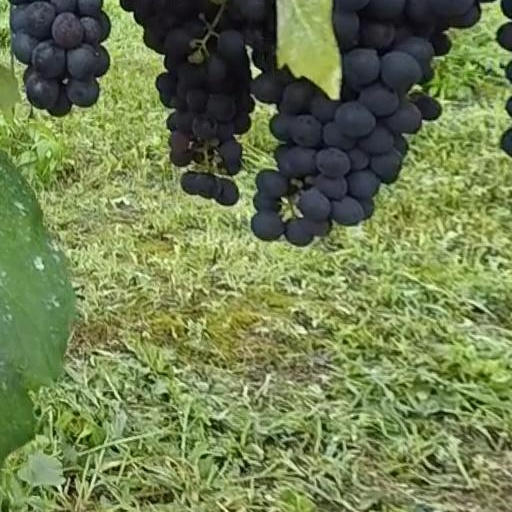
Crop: grape